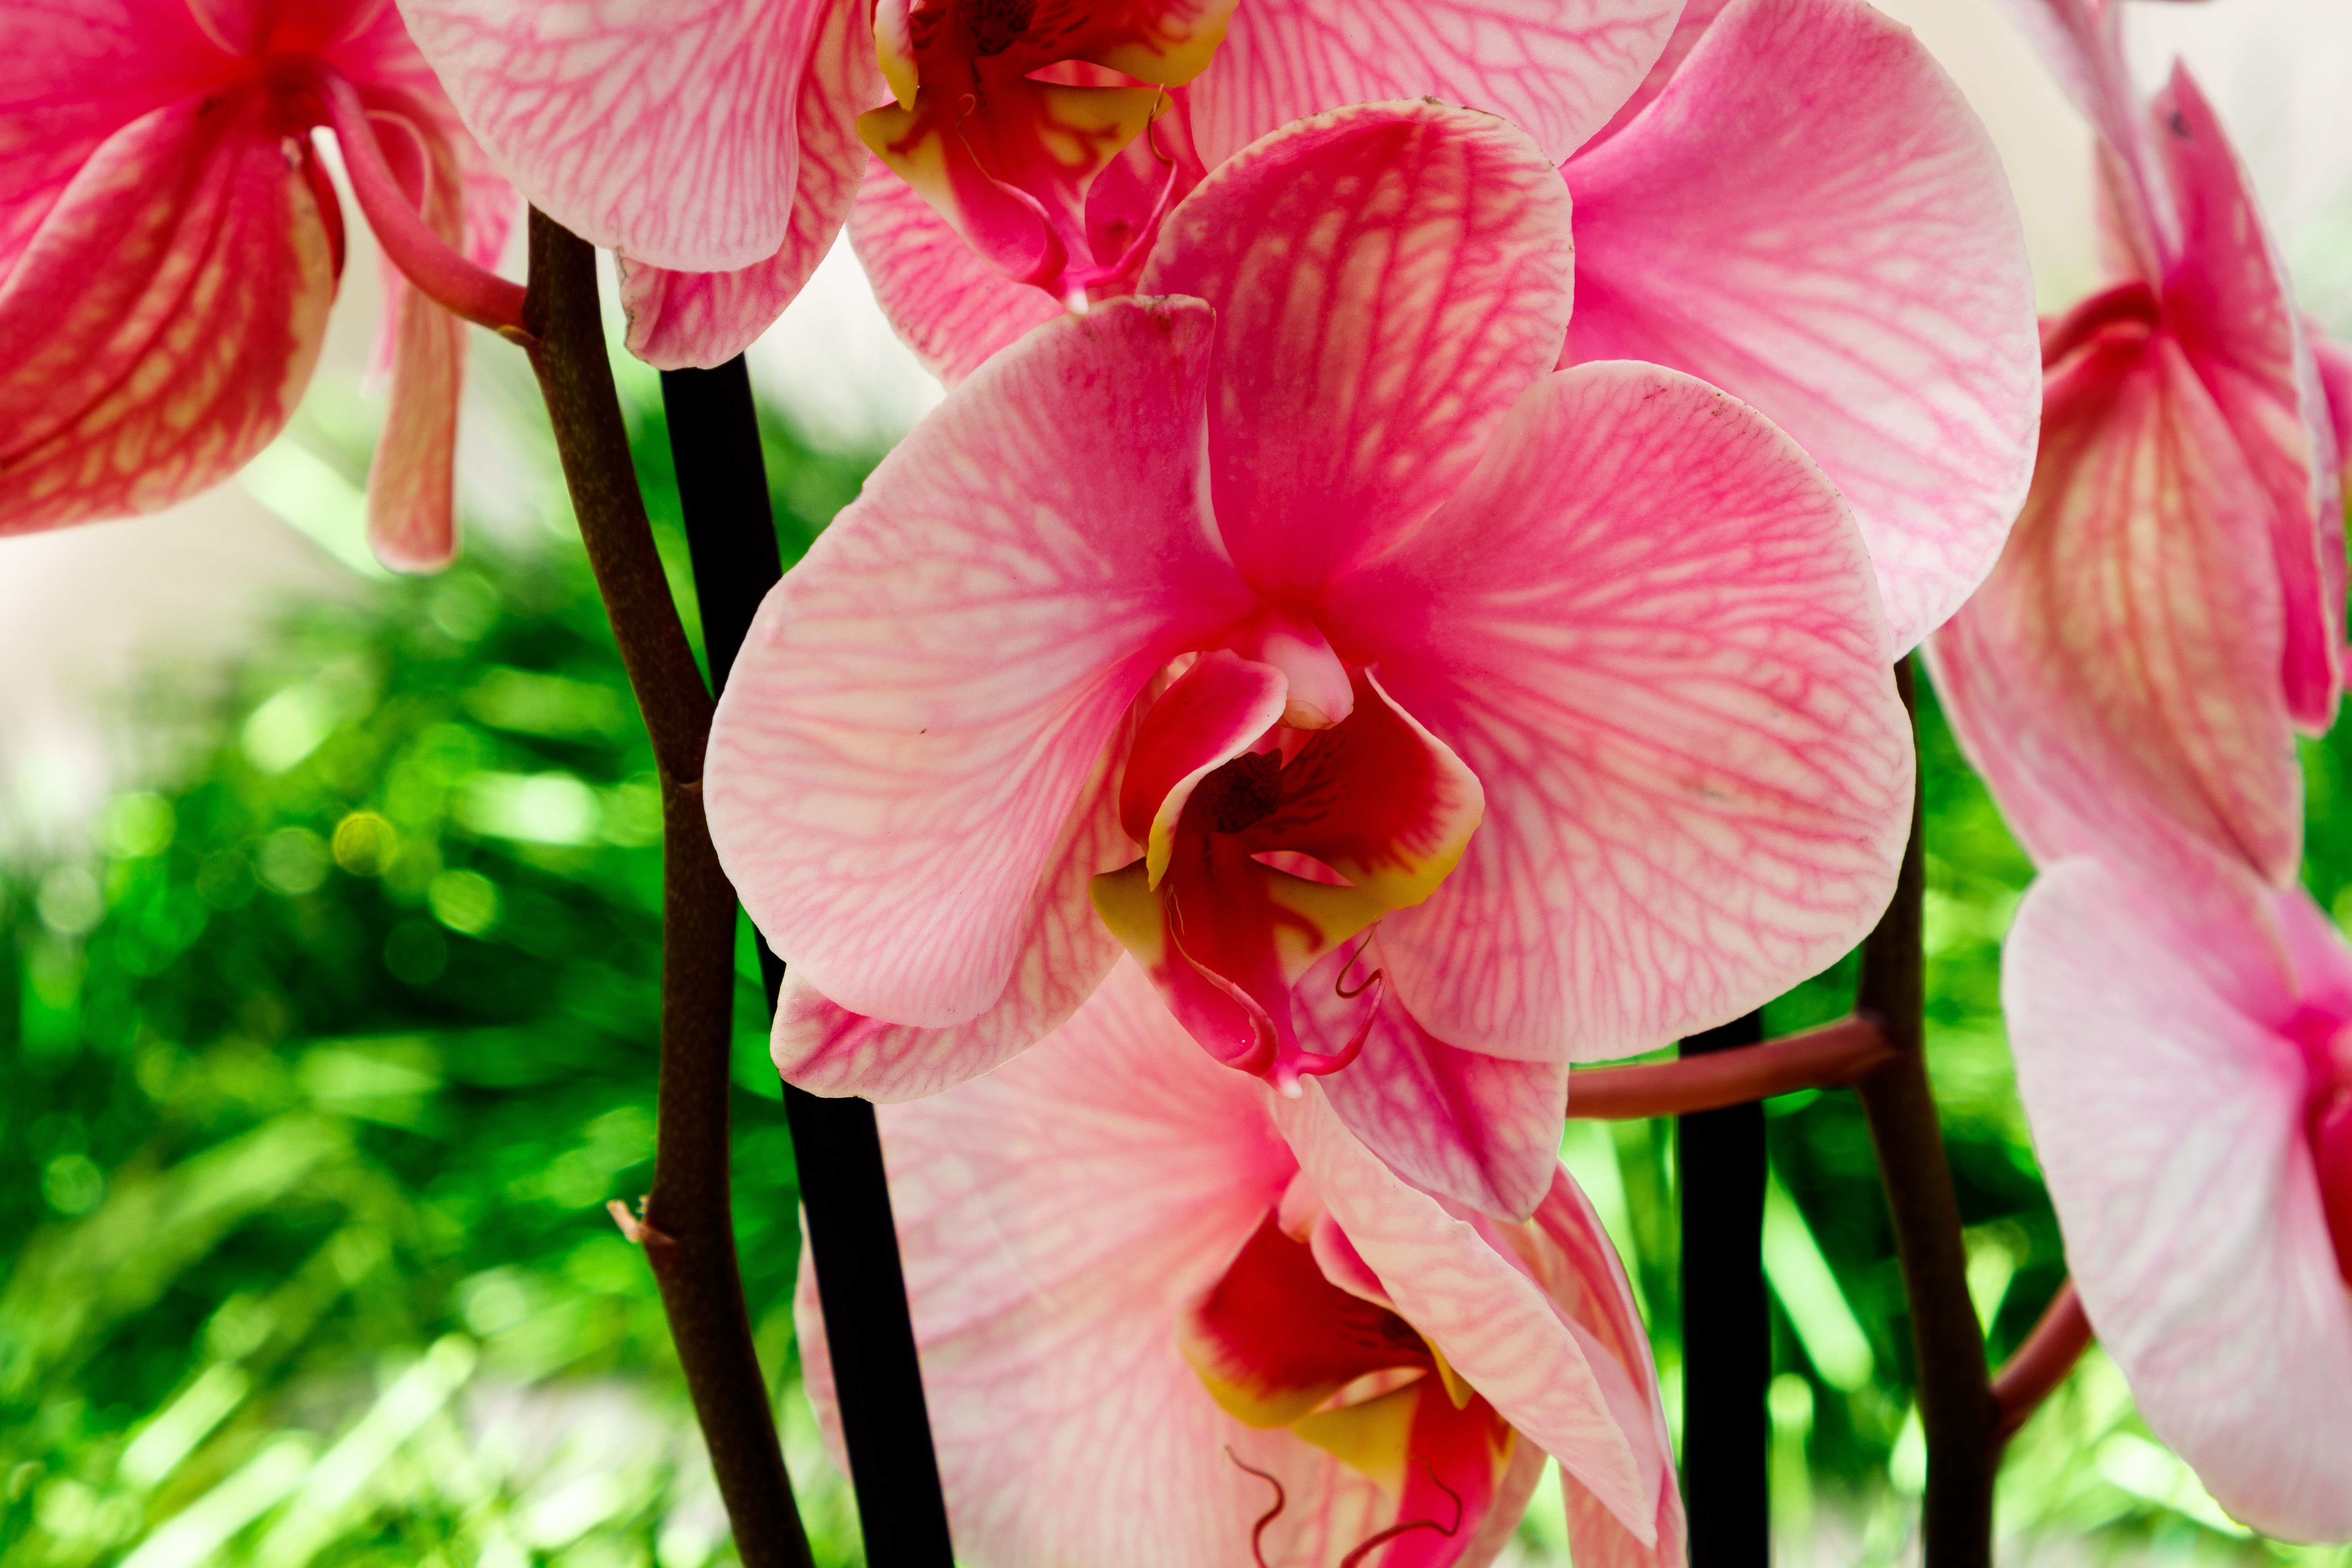
flowers, petals, nature, colorful, flower, flower garden, smell, living, happiness, summer, bloom, plants, garden, village, rural area, petal, magenta, pink, flowering plant, botany, terrestrial plant, peach, spring, plant stem, moth orchid, floristry, Pedicel, perennial plant, herbaceous plant, orchid, macro photography, orchids of the philippines, dendrobium, sweet peas